Urban planning of Málaga

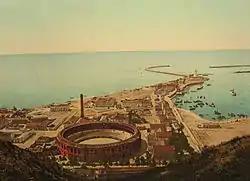
around 1900.

Little is known about Málaga’s urban structure before the Islamic period. Speculation has linked Málaga to the Greek colony of "Mainake", but no definitive evidence supports this. However, traces of Phoenician and Roman civilizations have been uncovered. Remains of the Phoenician colony of "" or "Malaka" include sections of the beneath basements in the historic center, notably under the Museo Picasso Málaga and the , as well as remnants of a sanctuary or temple on a plot in .